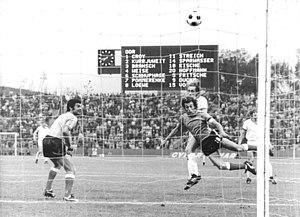
L'Équipe d'Allemagne de l'Est de football participe pour la première et unique fois à une phase finale de la Coupe du monde de football, celle de 1974, en Allemagne de l'Ouest. Cette coupe du monde restera le fait d'armes de la sélection est-allemande, atteignant le second tour de la coupe du monde de football de 1974.